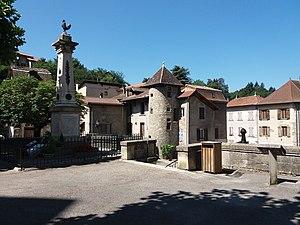
Place Louis Seigner.
Saint-Chef est une commune française située dans le nord du département de l'Isère en région Auvergne-Rhône-Alpes.